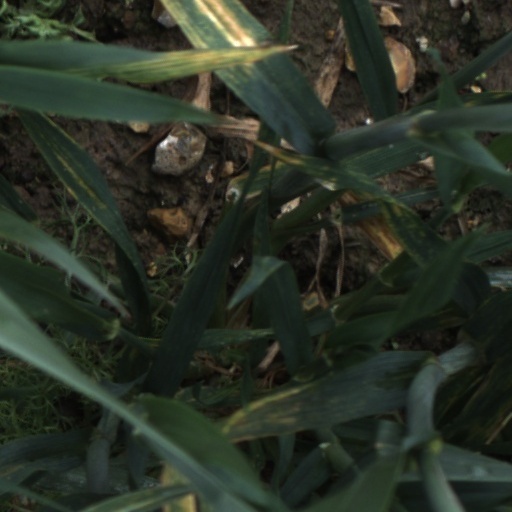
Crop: wheat